Manitoba Health Research Council

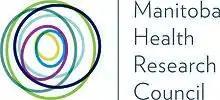

The Manitoba Health Research Council (MHRC), was a provincial agency based in Winnipeg, Manitoba, Canada, that supported health sciences research through grants, awards and fellowships funded by Manitoba's provincial government. The MHRC reported to and advised the Ministry of Innovation, Energy and Mines.